Billy Orr (footballer)

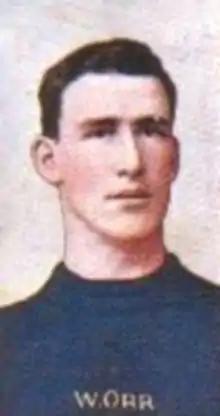
Cigarette card of Orr

William Richard Orr (17 May 1883 – 6 June 1963) was an Australian rules footballer who played with Carlton in the Victorian Football League (VFL). He also played for North Fremantle, Perth and Subiaco in the West Australian Football League (WAFL).